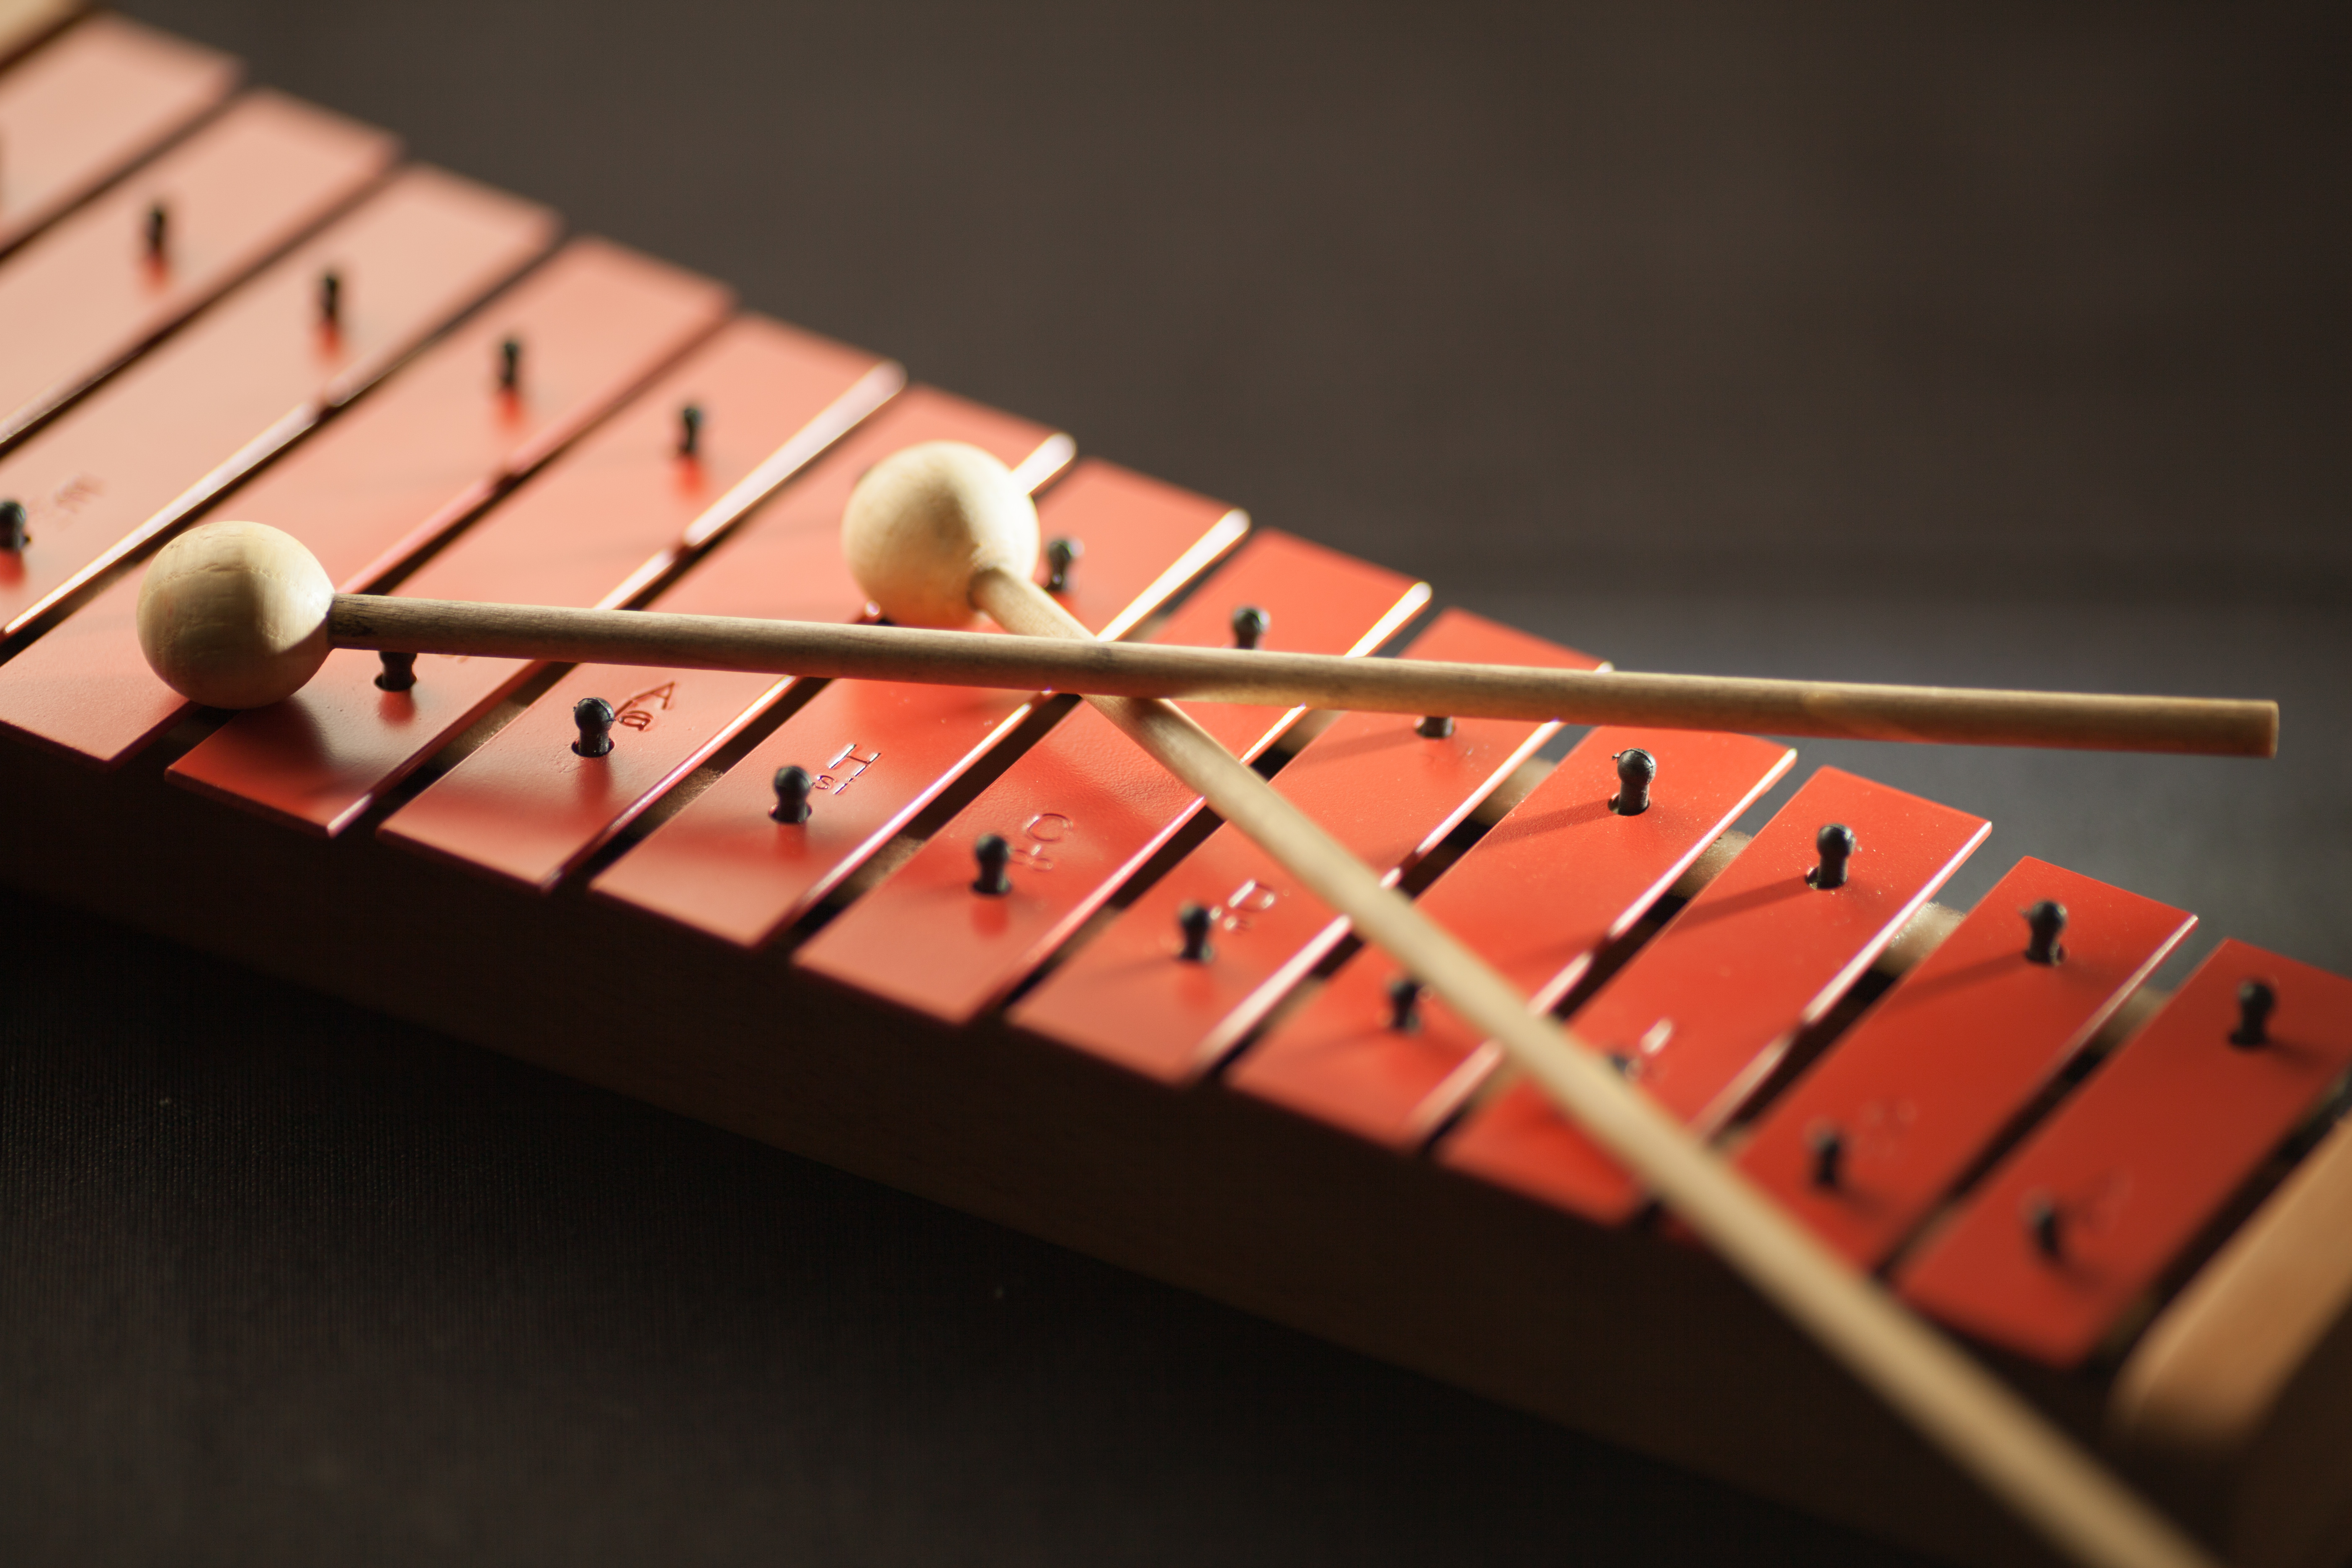
music, wood, guitar, red, color, instrument, musical instrument, close up, sound, xylophone, percussion instrument, string instrument, mallets, plucked string instruments